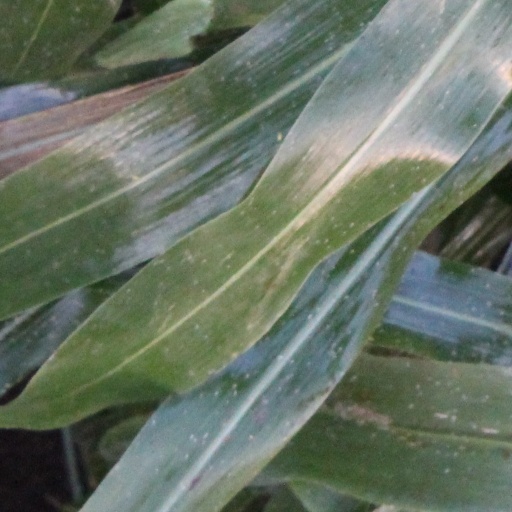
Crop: sorghum